Audrey Werro

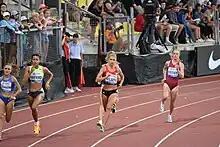
Werro (in green) at 2022 Athletissima

In early February 2023, the 18-year-old ran a Swiss U23 indoor 800 m record of 2:00.57 in Val-de-Reuil, just 0.19 s off Selina Rutz-Büchel's national senior record. This came six days after Werro had lowered Rutz-Büchel's Swiss indoor 600 m record to 1:26.14. In March, at the European Indoor Championships, held in Istanbul, she came through two qualifying rounds to reach the final. Werro finished fifth in a time of 2:00.91, 0.06 s away from bronze and beating sixth-placed Lore Hoffmann.